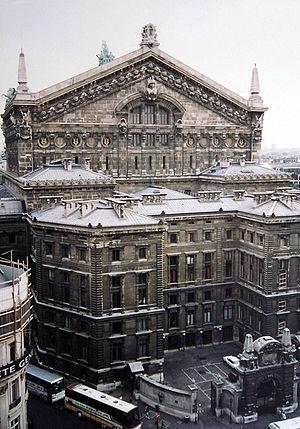
L’opéra Garnier, ou palais Garnier, est un théâtre national qui a la vocation d'être une académie de musique, de chorégraphie et de poésie lyrique ; il est un élément majeur du patrimoine du 9ᵉ arrondissement de Paris et de la capitale. Il est situé place de l'Opéra, à l'extrémité nord de l'avenue de l'Opéra et au carrefour de nombreuses voies. Il est accessible par le métro, par le RER et par le bus. L'édifice s'impose comme un monument particulièrement représentatif de l'architecture éclectique et du style historiciste de la seconde moitié du XIXᵉ siècle. Sur une conception de l’architecte Charles Garnier retenue à la suite d’un concours, sa construction, décidée par Napoléon III dans le cadre des transformations de Paris menées par le préfet Haussmann et interrompue par la guerre de 1870, fut reprise au début de la Troisième République, après la destruction par incendie de l’opéra Le Peletier en 1873. Le bâtiment est inauguré le 5 janvier 1875 par le président Mac Mahon sous la IIIᵉ République.
Construction de l'hôtel de ville de Sydney.